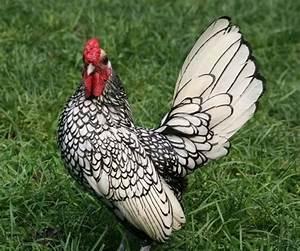
chicken